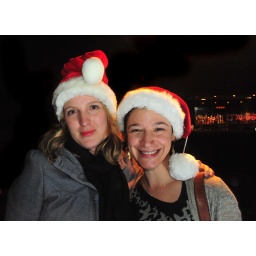
santa hats in street